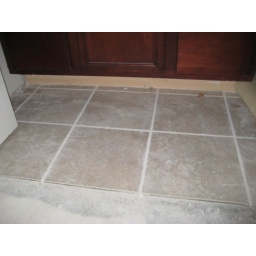
Tile work in 1st floor Master bathroom